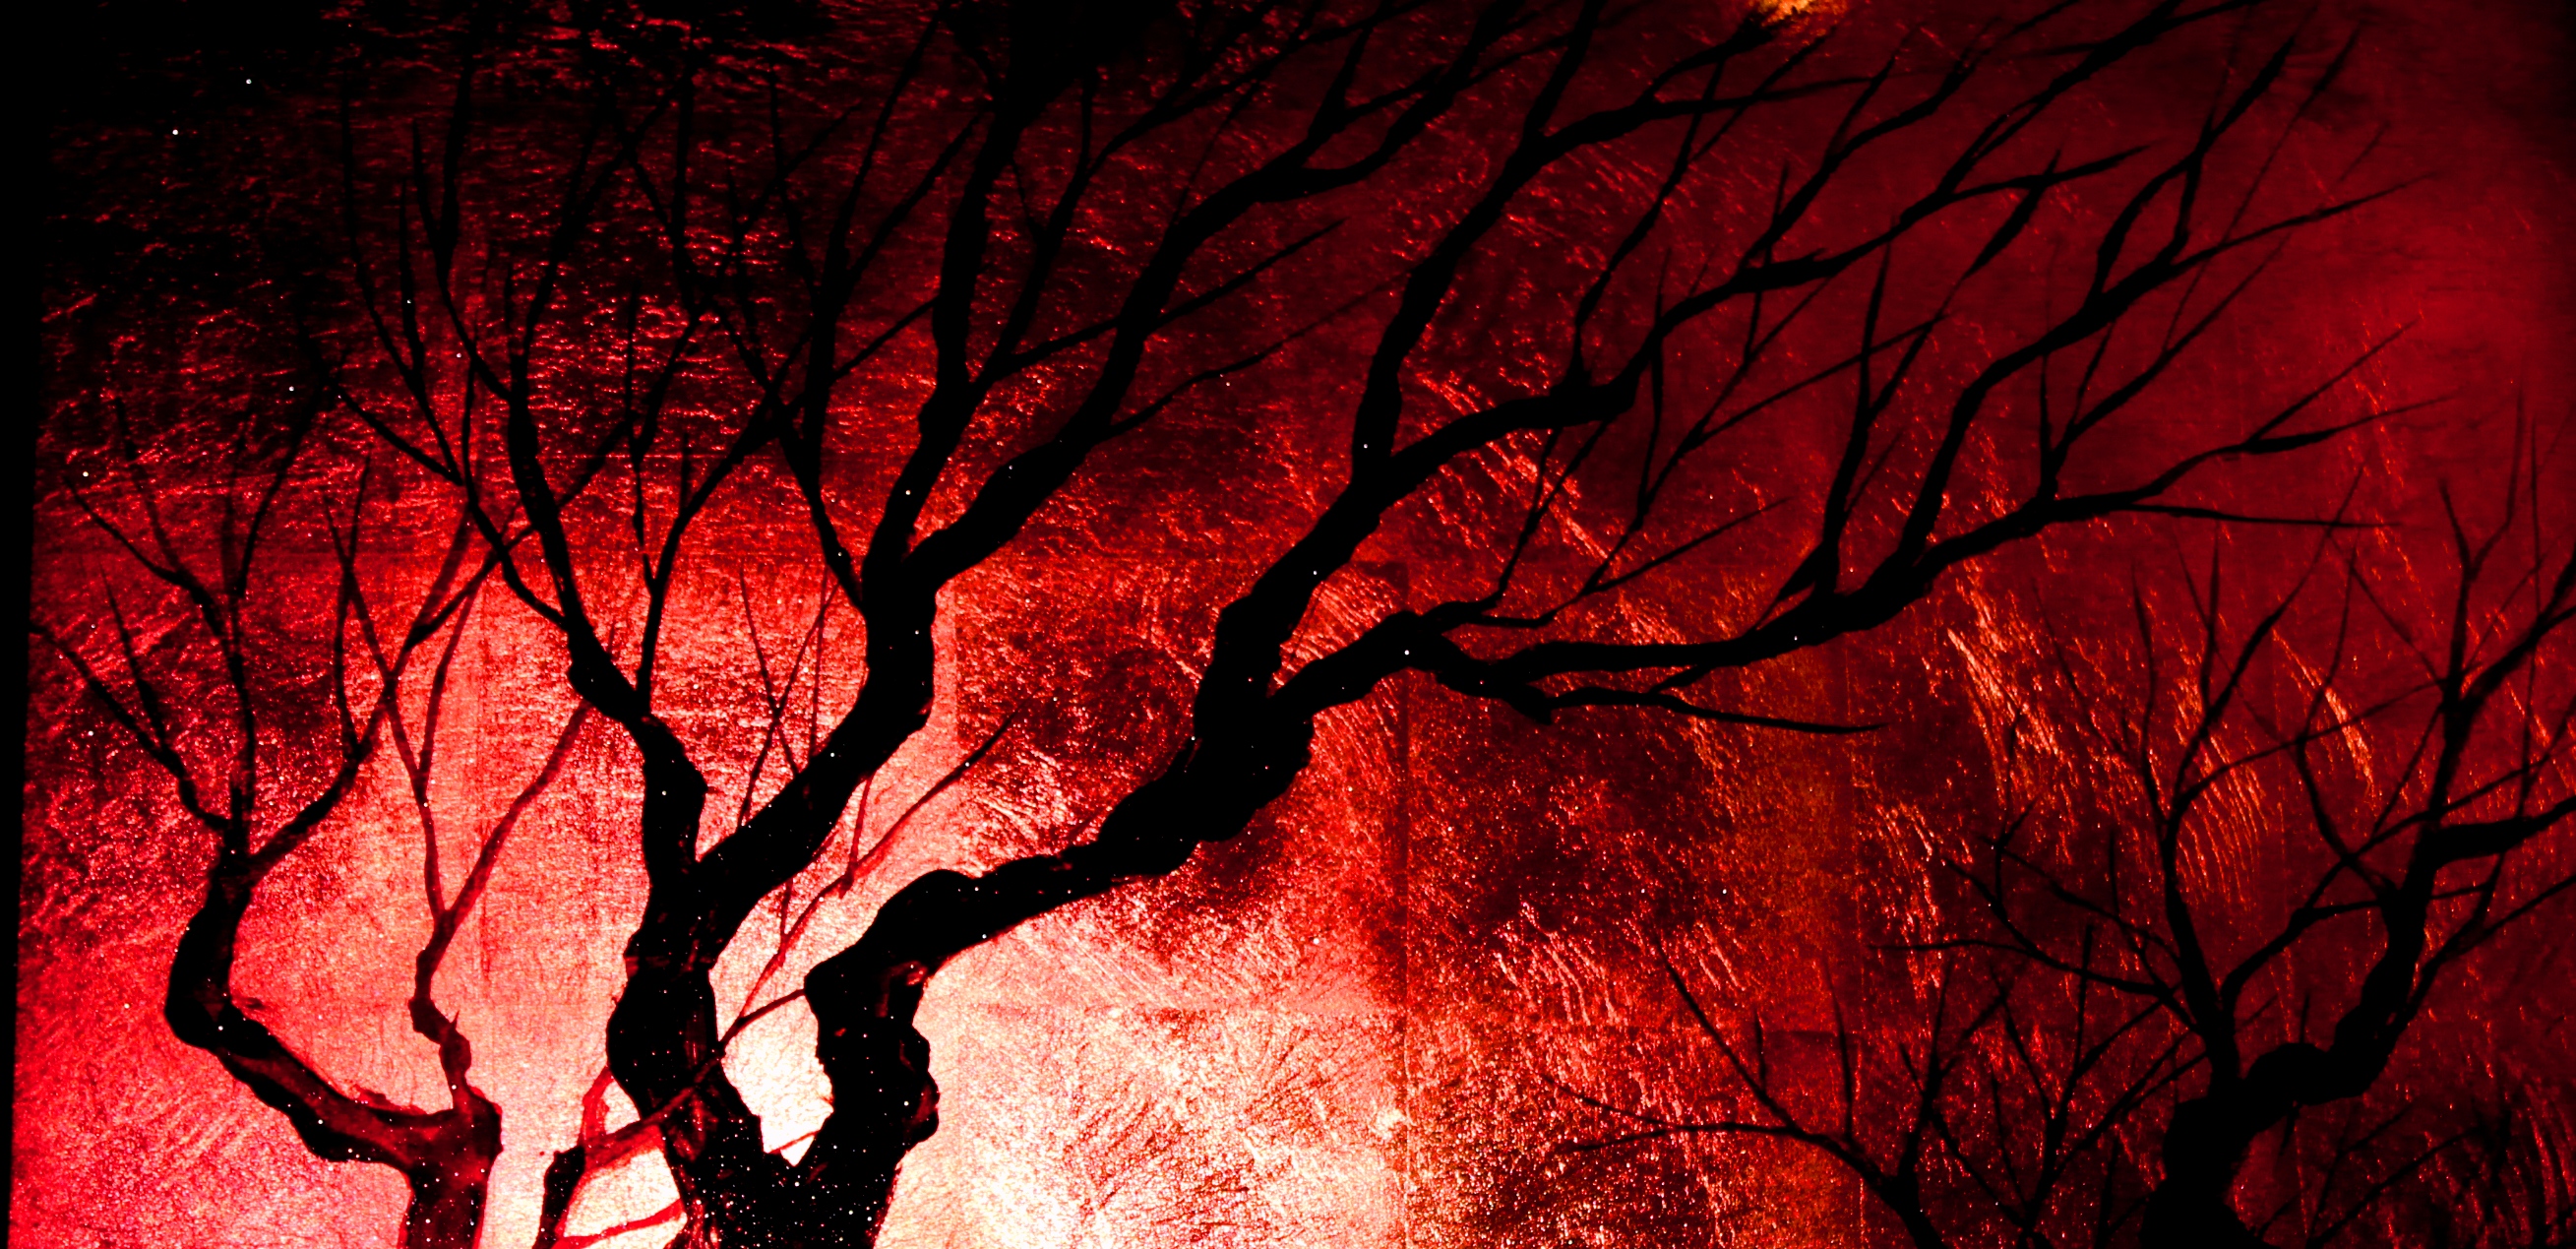
landscape, tree, branch, leaf, flower, red, color, autumn, darkness, world, colour, art, copper, mountains, heritage, site, engraving, norway, scandinavia, geiranger, ffiord, ffiords, geological phenomenon